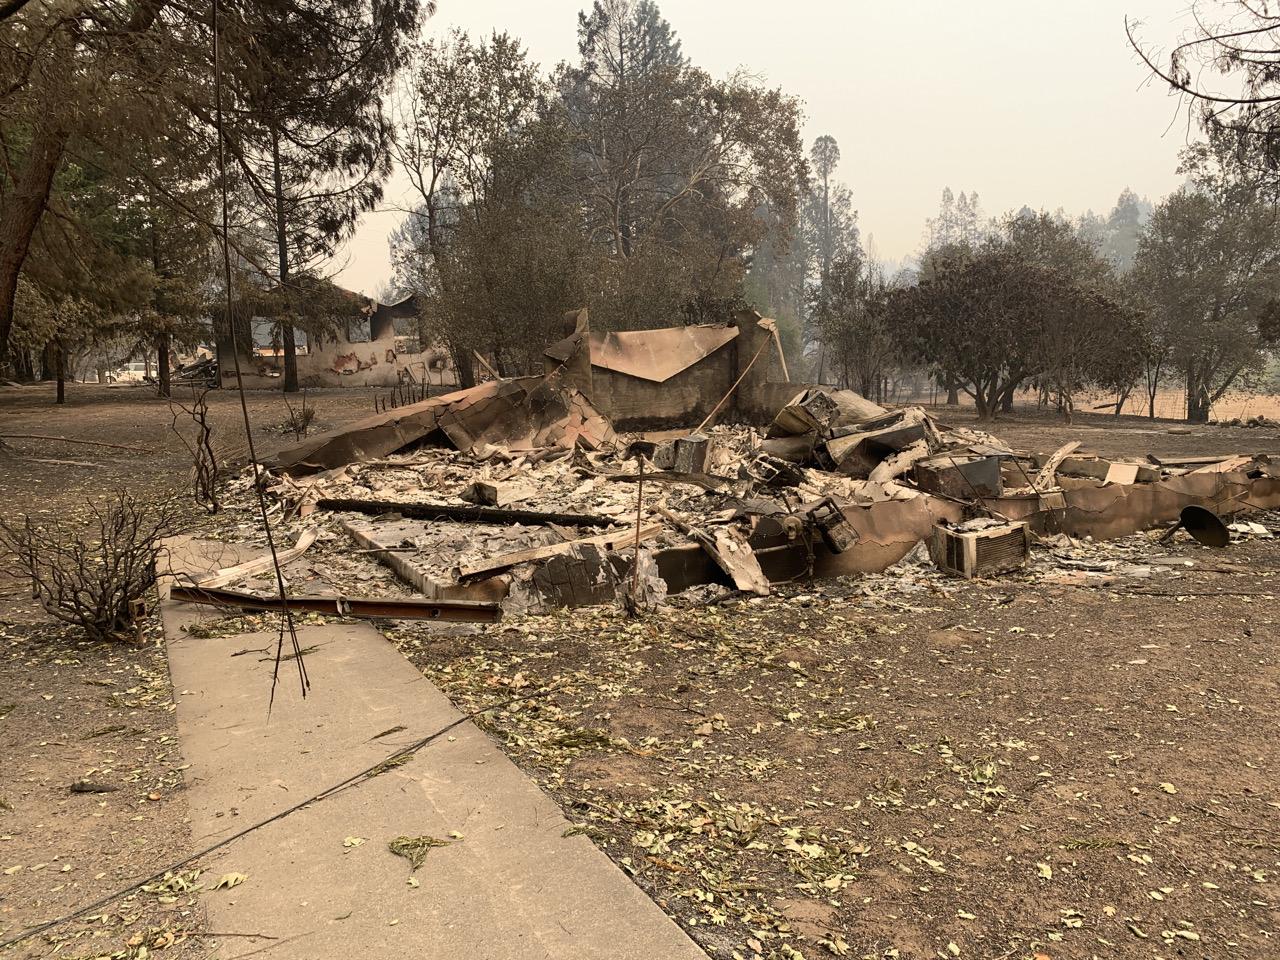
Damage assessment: destroyed